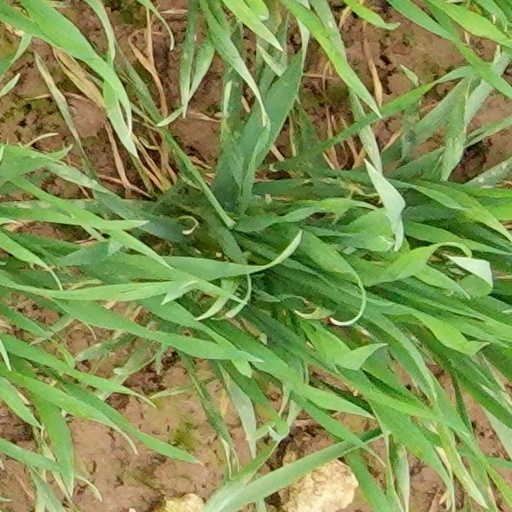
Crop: wheat